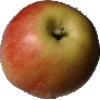
Label: Apple Red 2